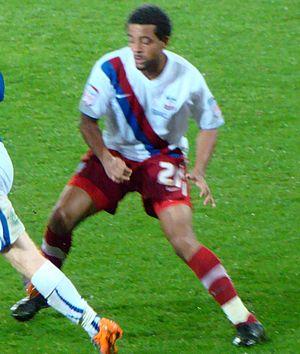
Kieran Stephen Larbi Allen-Djilali, né le 22 janvier 1991 à Londres au Royaume-Uni, est un footballeur britannique d'origine marocaine évoluant au Cork City FC en Airtricity League.